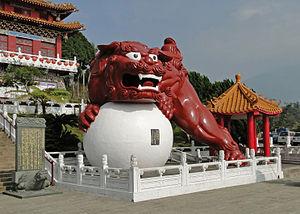
Statue d'un lion gardien au temple de Wen Wu au lac du Soleil et de la Lune, comté de Nantou, Taiwan
Les lions gardiens ou lions gardiens impériaux chinois, traditionnellement appelés en chinois simplement shi, et souvent appelés « lions de Fo » ou « chiens de Fo » en Occident, sont une représentation commune du lion dans la Chine impériale.
Le temple Wen Wu du Sun Moon Lake est un temple Wen Wu situé sur le périmètre du Sun Moon Lake dans le canton de Yuchi, comté de Nantou, à Taïwan.